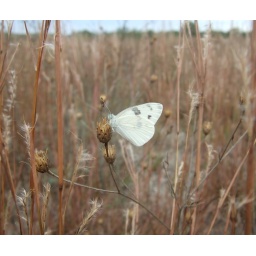
white in the field